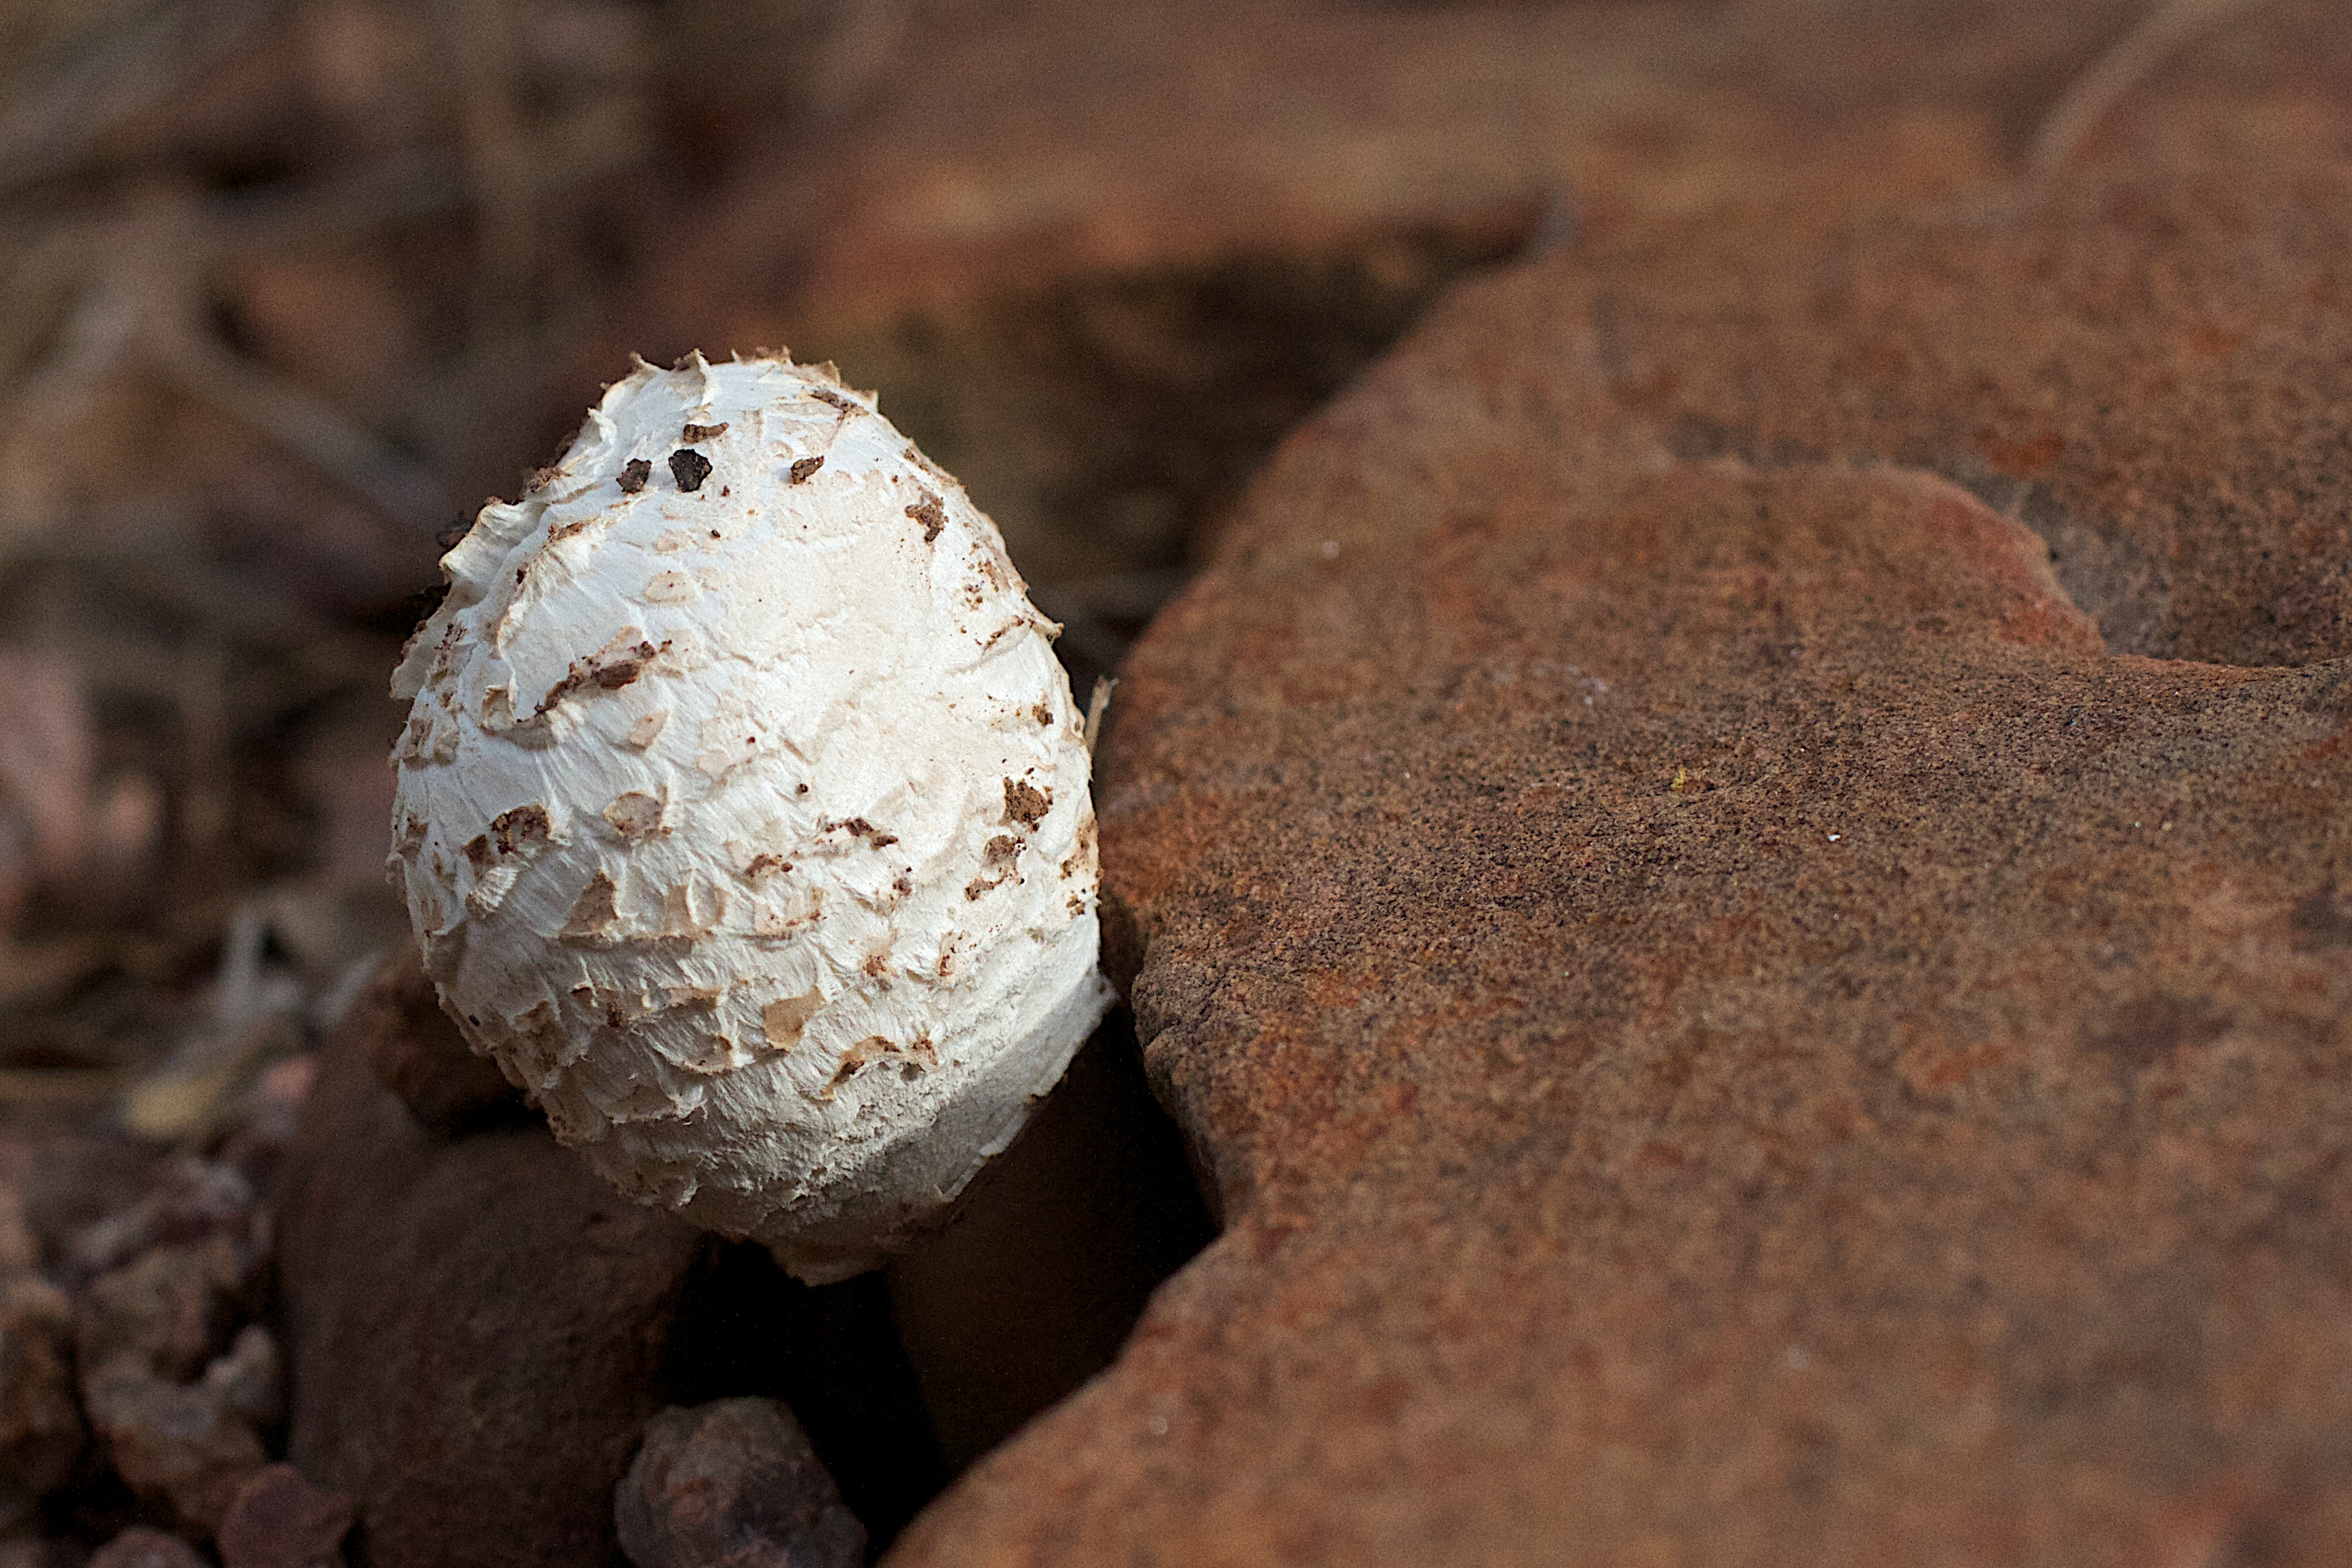
nature, rock, wood, leaf, flower, wildlife, soil, mushroom, flora, fauna, close up, fungus, macro photography, edible mushroom, agaricomycetes